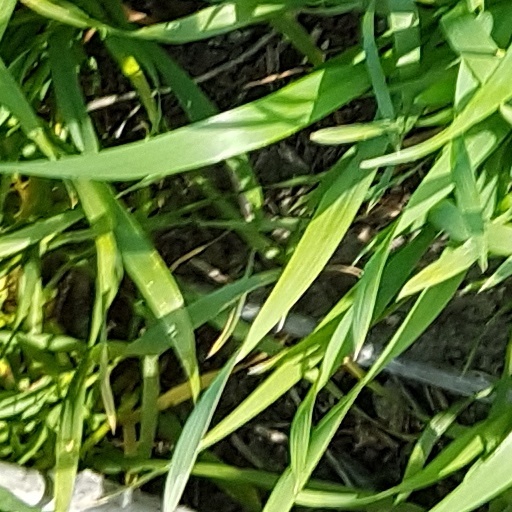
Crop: wheat